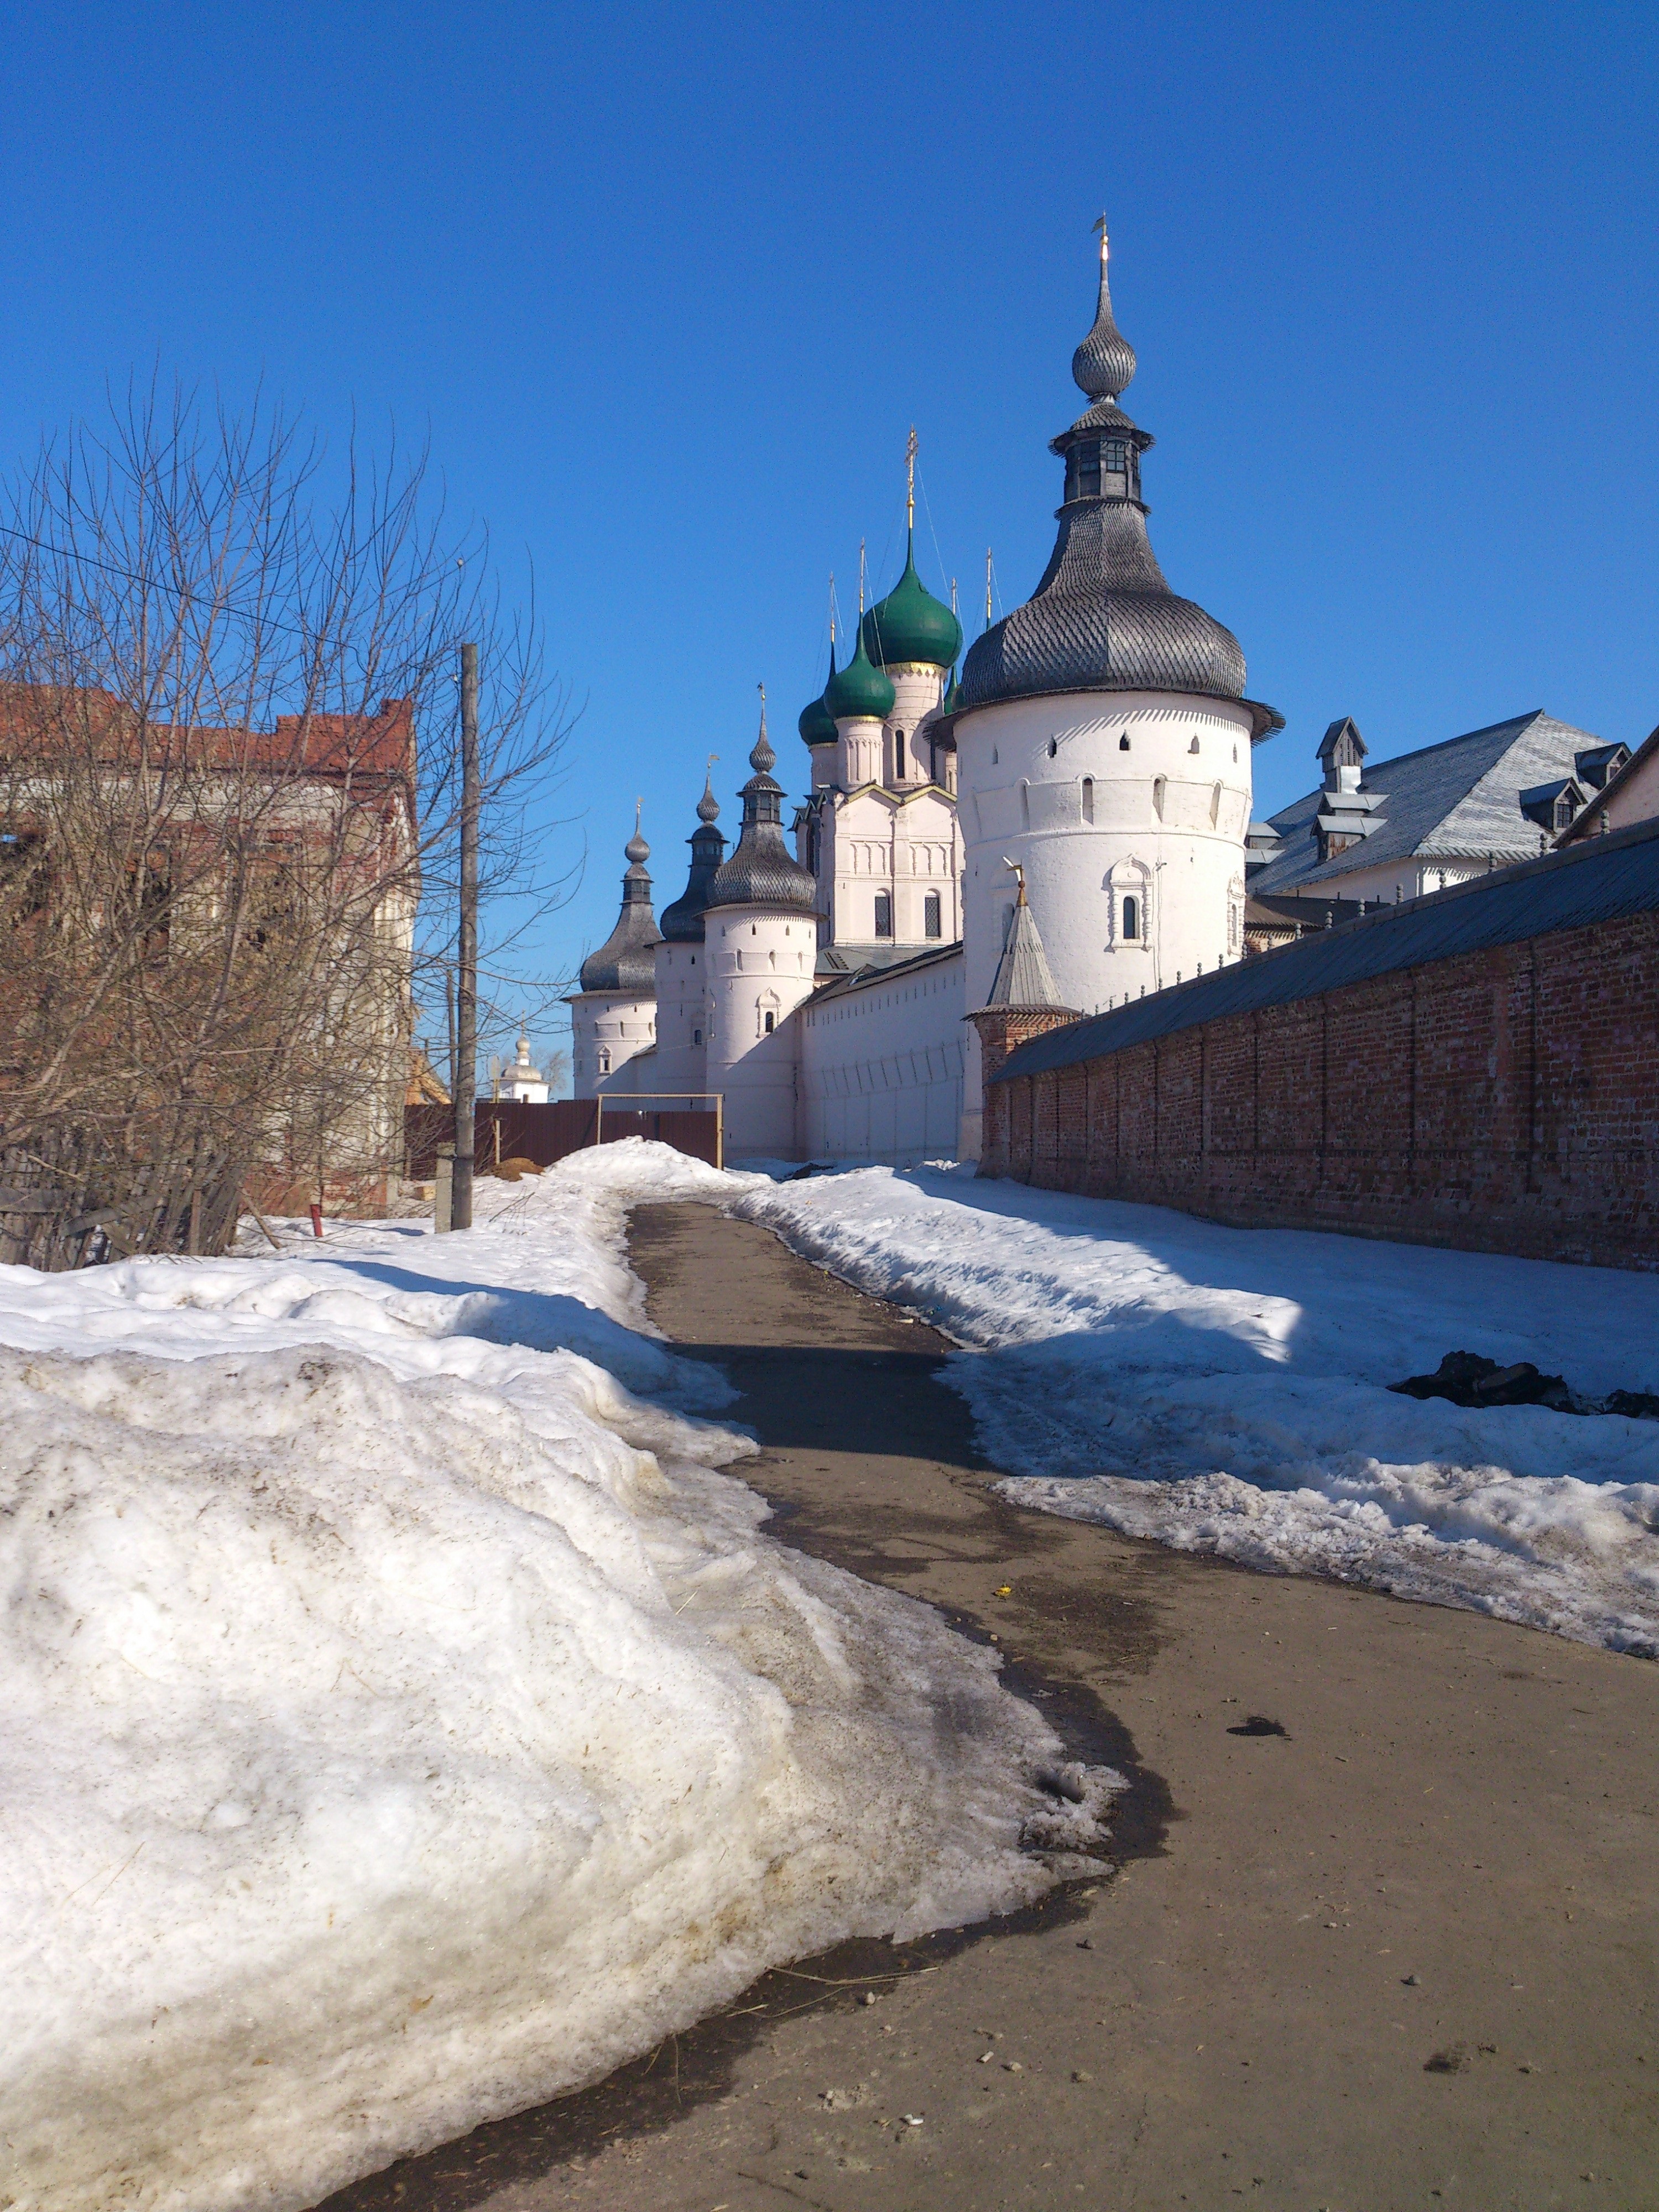
sea, coast, water, snow, winter, chateau, river, travel, tower, castle, season, monastery, rostov, rostov veliky